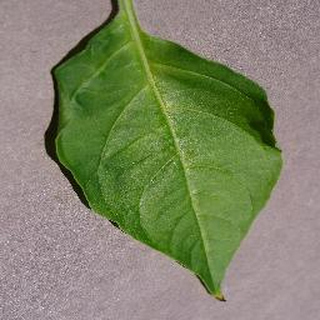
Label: healthy_bell_pepper